Plebejus anna

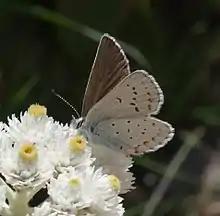
Anna's blue, "Plebejus anna"

Plebejus anna, or Anna's blue, is a species of blue in the butterfly family Lycaenidae. It is found in North America.